Directflight

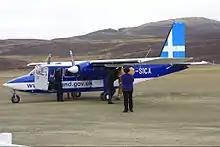
Directflight Britten-Norman BN-2B-20 Islander at Fair Isle.

As of July 2017 the Shetland Island Inter Island Air Services fleet consists of the following aircraft: